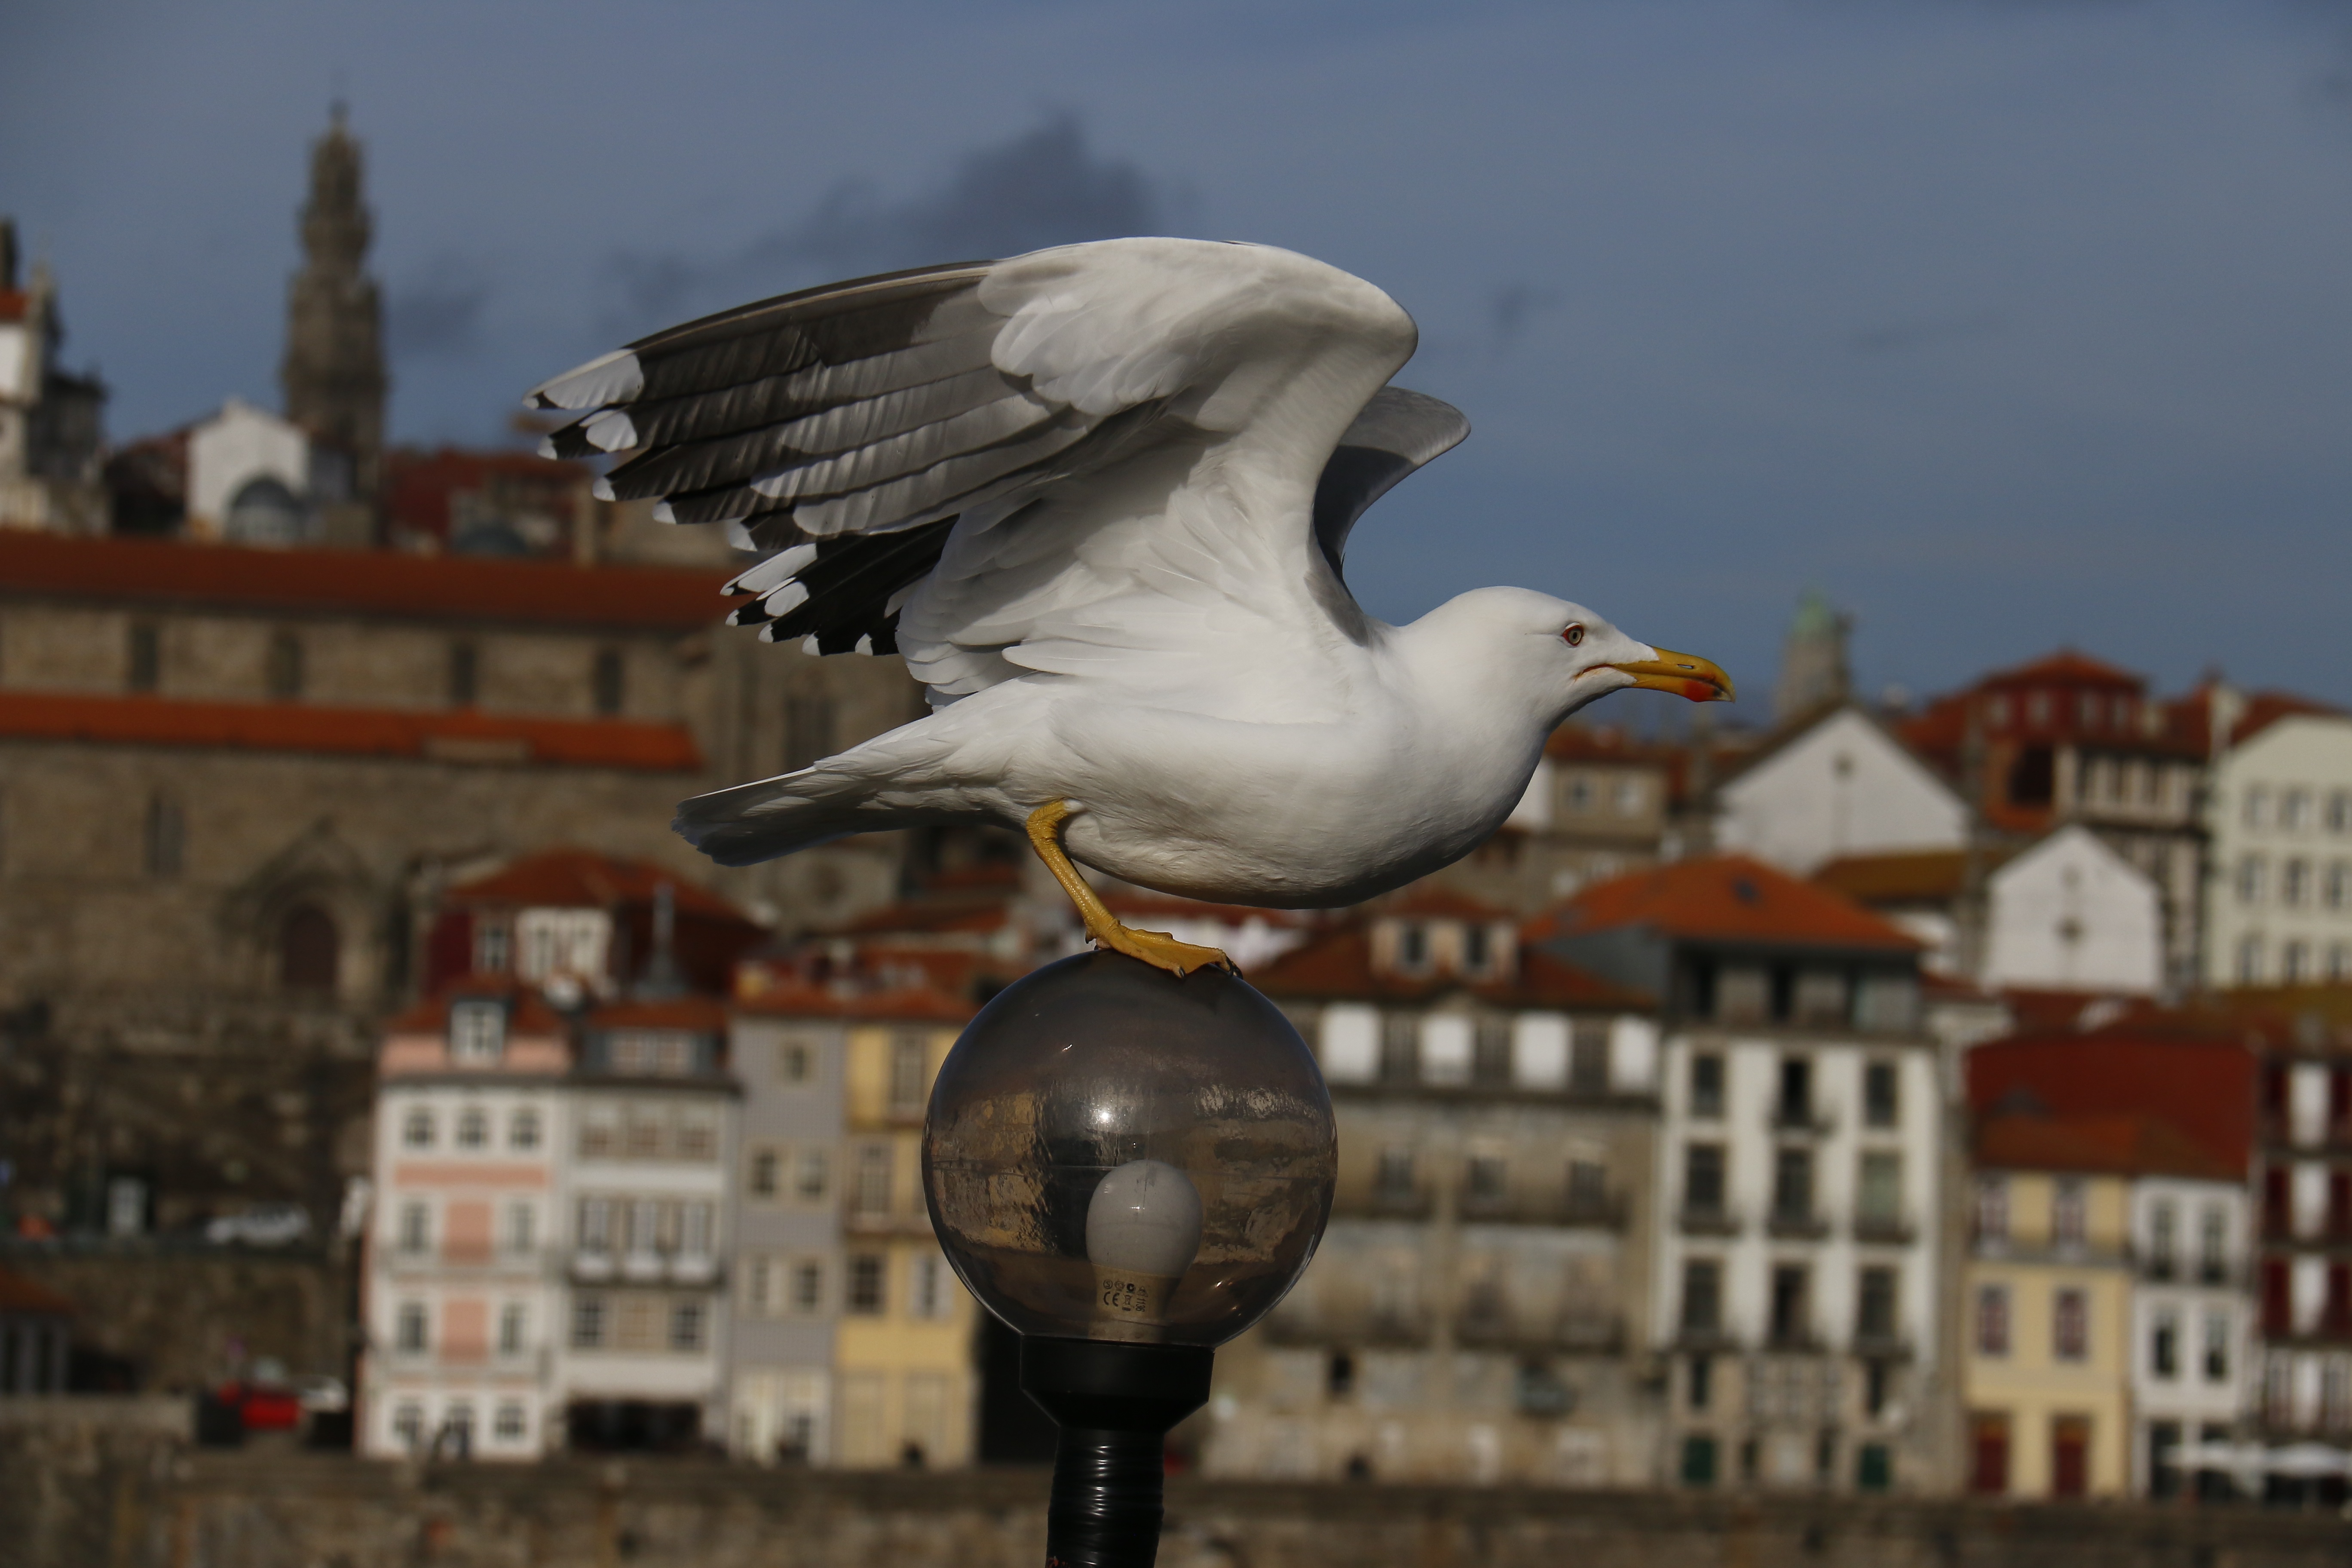
landscape, bird, city, seabird, seagull, statue, gull, sculpture, vertebrate, city tour